Greater roadrunner

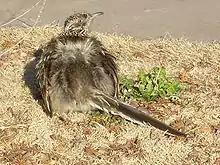
A greater roadrunner sunbathing

The greater roadrunner is omnivorous and uses its speed to outrun and catch prey. It feeds mainly on small animals, such as insects, spiders (including black widows and tarantulas), centipedes, scorpions, mice, small birds (including hummingbirds), lizards and young rattlesnakes, and some plants. Some instances of the greater roadrunner feeding on the dead carcasses of larger mammals (including bats, ground squirrels, and one juvenile desert cottontail) have been observed. They are opportunistic and are known to feed on eggs and young of other birds as well as carrion. Early pioneer accounts report that when the roadrunner "sees a rattlesnake, it will gather pieces of cactus and put them around the snake, in such manner that escape is impossible".